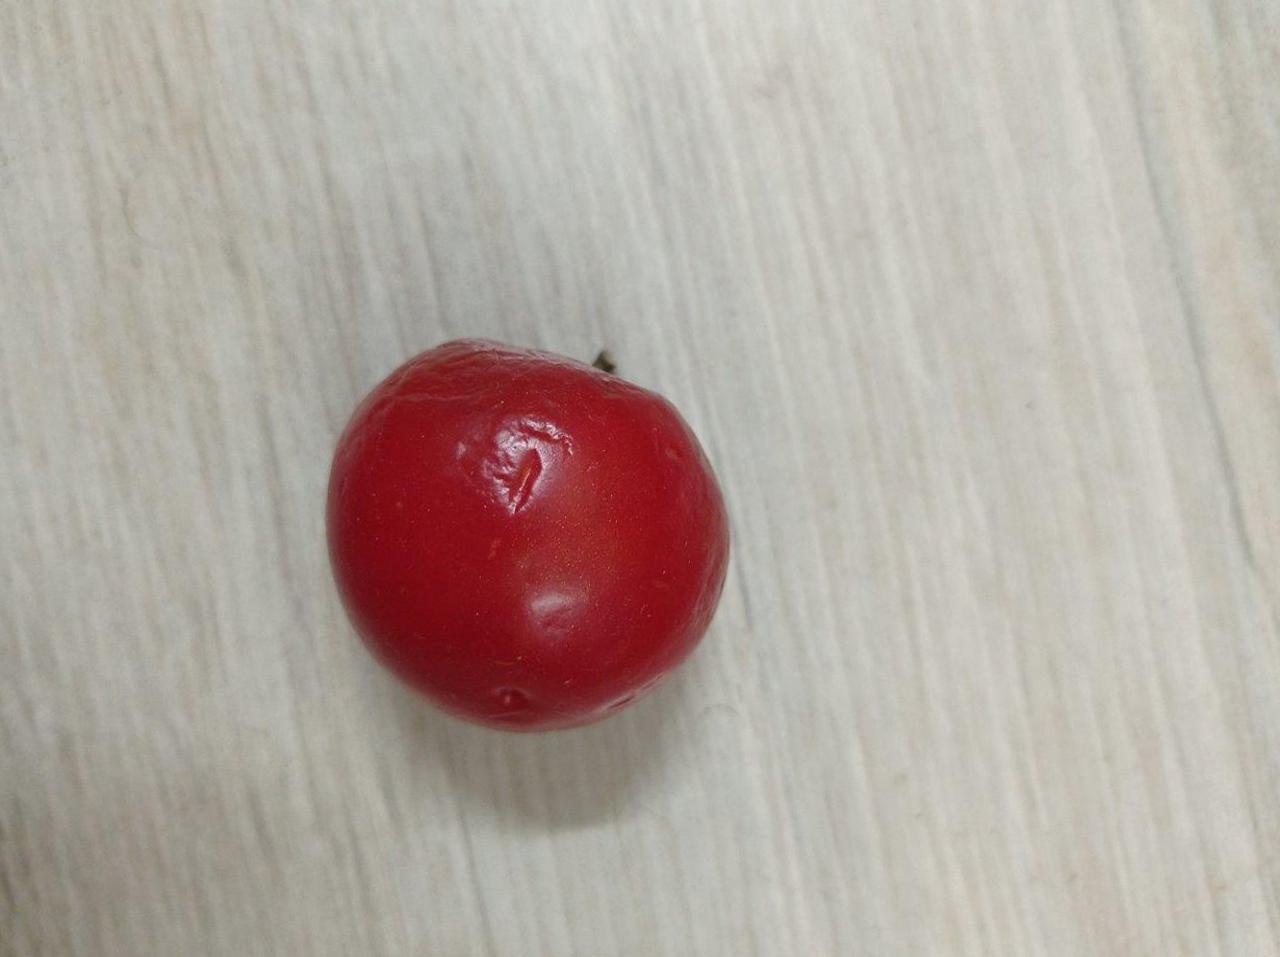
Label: Rotten